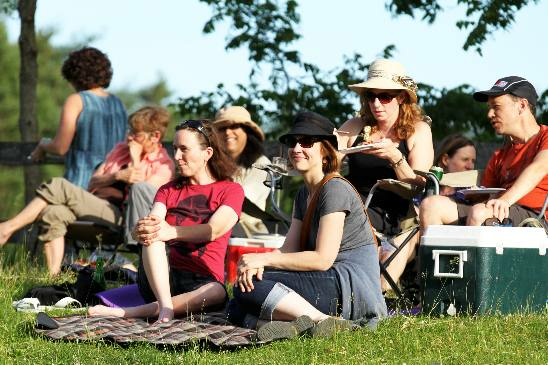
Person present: Yes